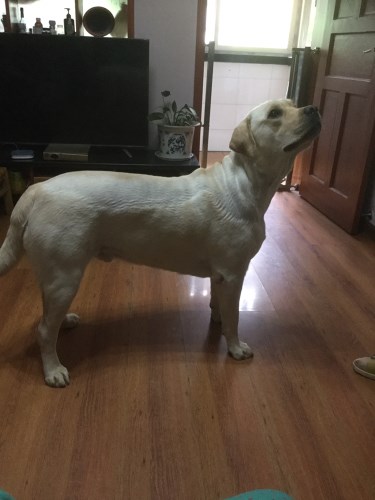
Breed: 3580-n000122-Labrador_retriever